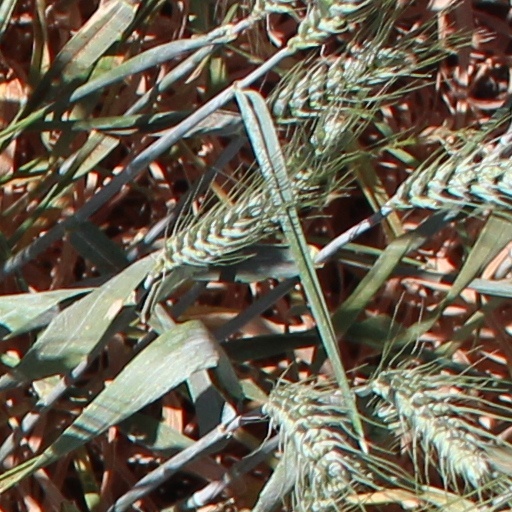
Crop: wheat